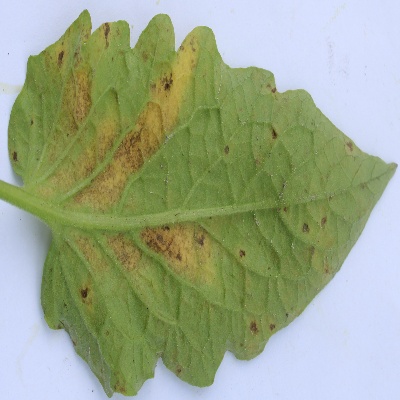
Crop: Tomato
Condition: septoria leaf spot